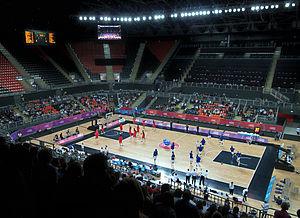
Le tournoi féminin de handball aux Jeux olympiques d'été de 2012 se tient à Londres du 28 juillet au 11 août 2012. Les matchs du premier tour et les quarts de finale ont tous lieu au sein de la Copper Box, tandis que les demi-finales et la finale se déroulent à la Basketball Arena.
Le tournoi masculin de basket-ball aux Jeux olympiques d'été de 2012 se tient à Londres du 29 juillet au 12 août 2012. Les matchs du premier tour ont tous lieu au sein de la Basketball Arena, tandis que les phases finales se déroulent à la North Greenwich Arena.
La Basketball Arena est une salle omnisports située dans le quartier du Parc olympique de Londres, conçue pour les Jeux olympiques d'été de 2012. Elle est utilisée pour le handball et le basket-ball ainsi que le basket en fauteuil et le rugby-fauteuil pour les Jeux paralympiques.